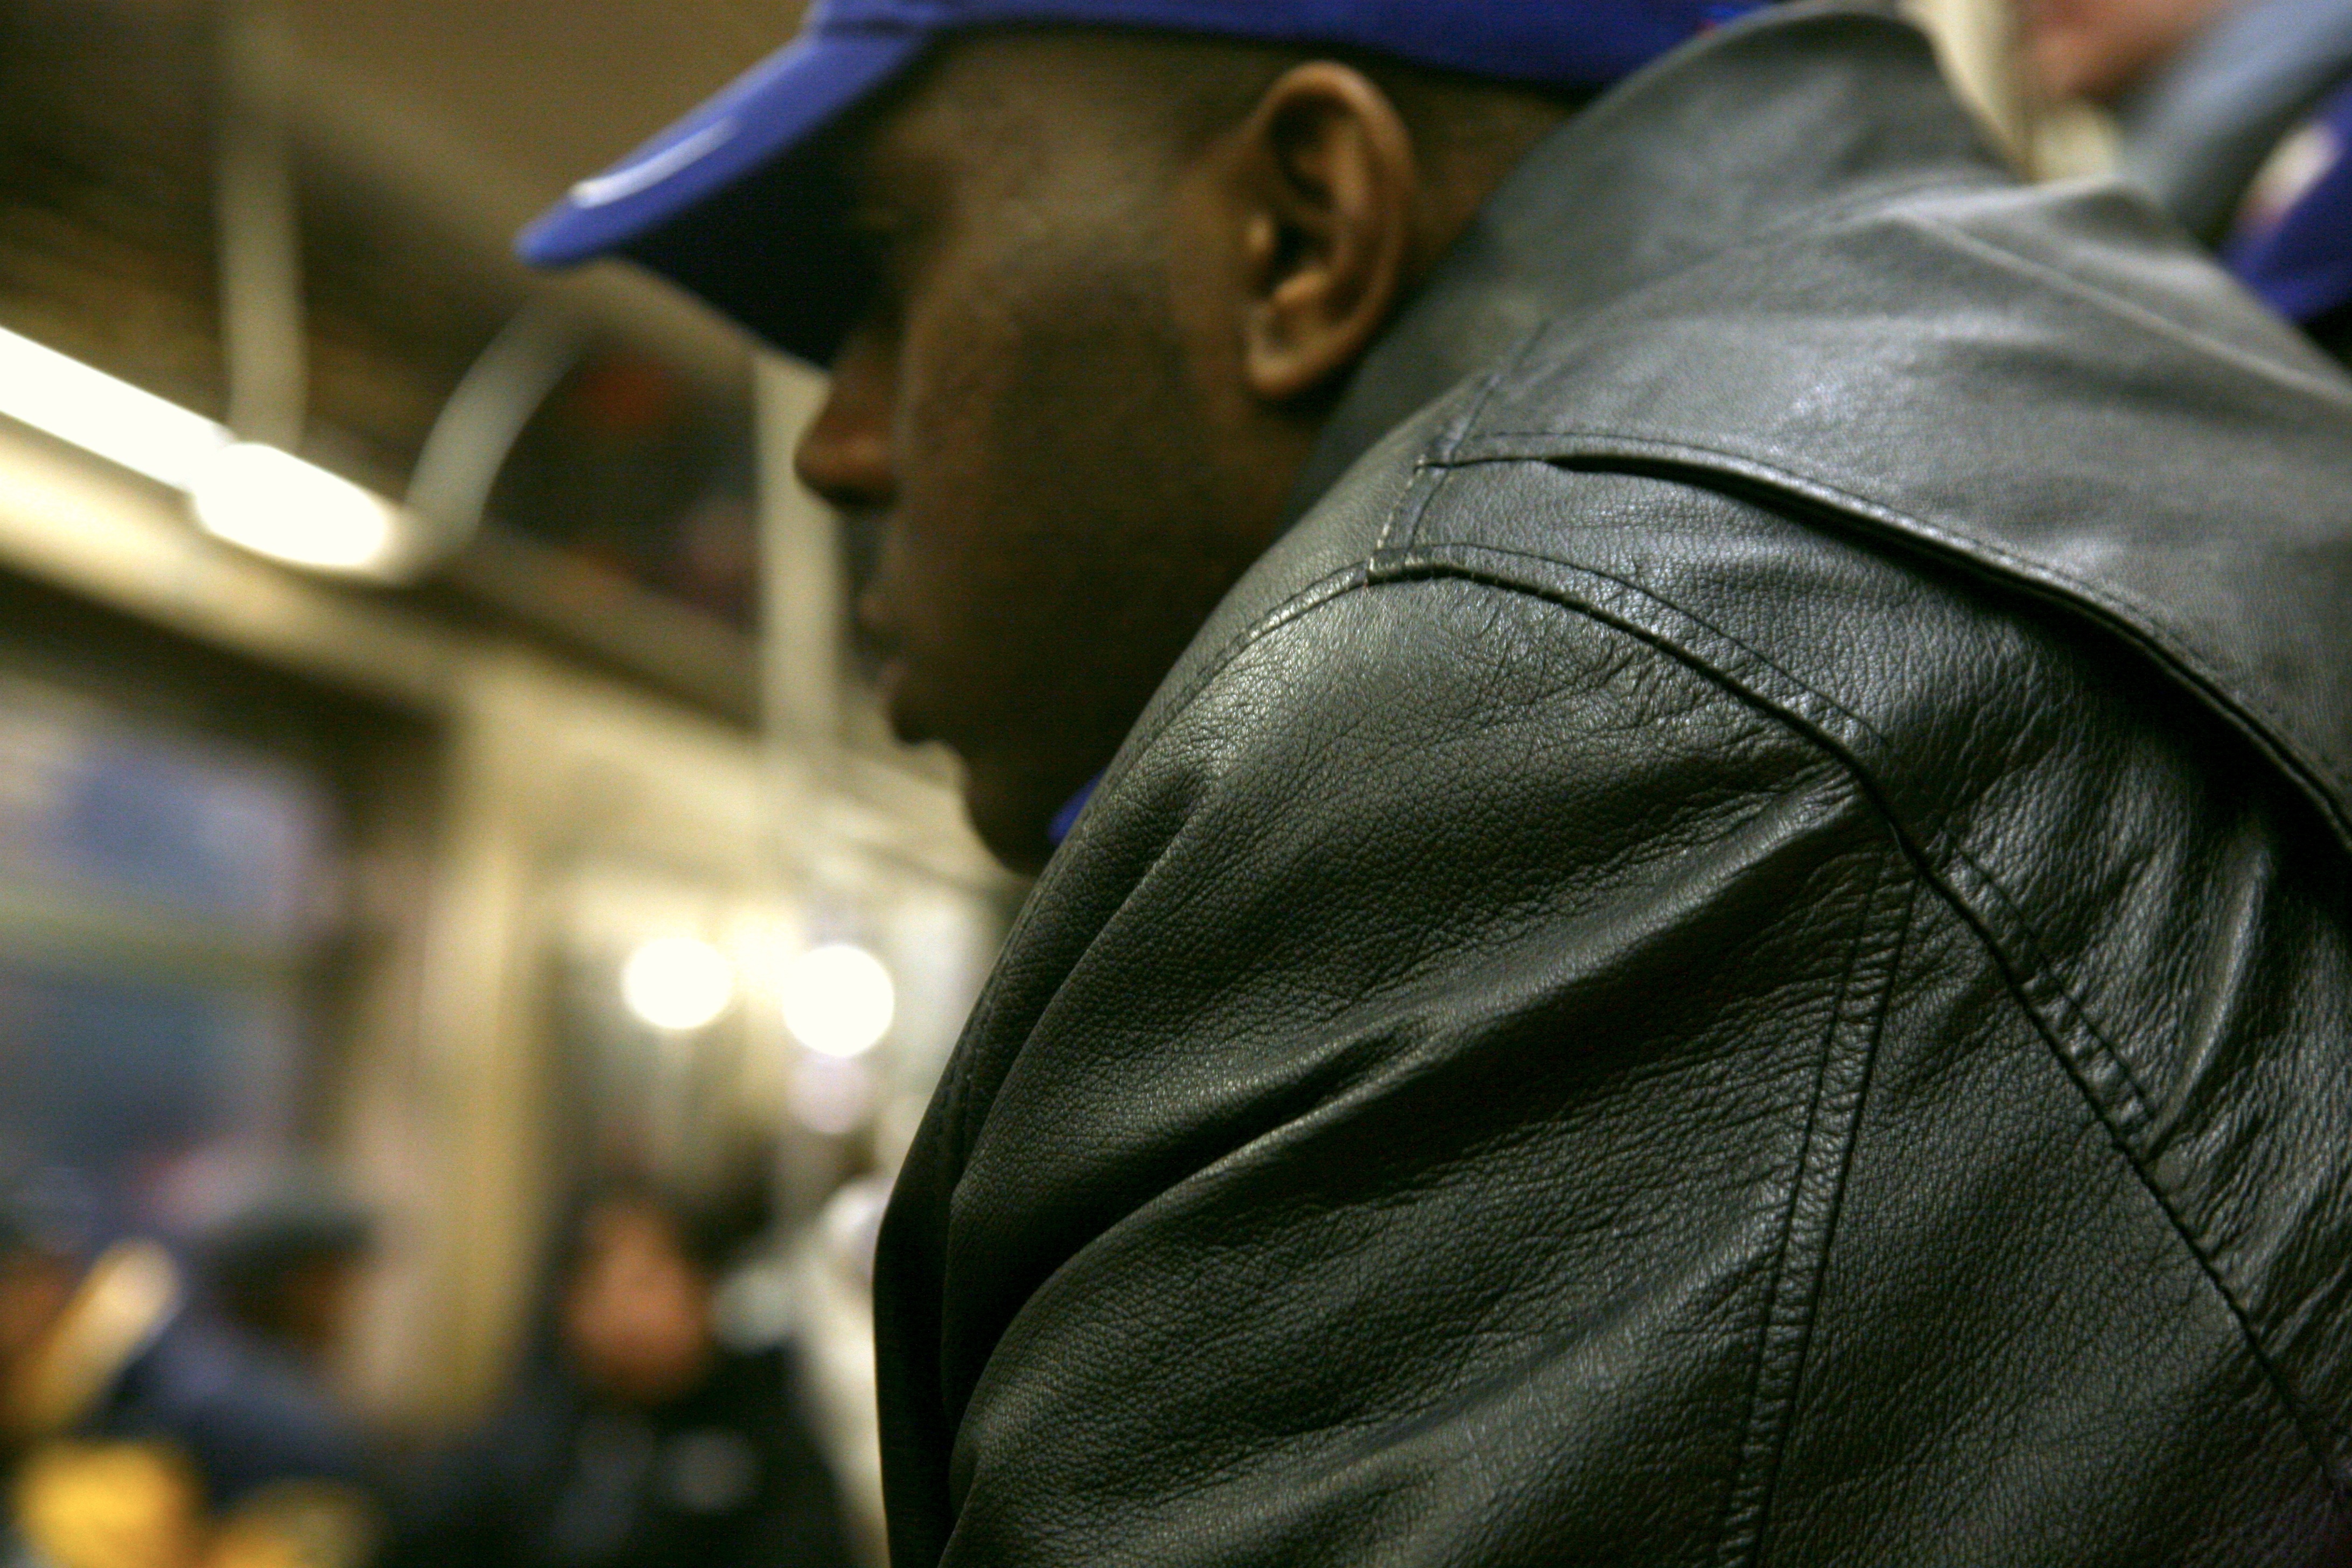
man, person, leather, subway, metro, nyc, metropolitan, jacket, newyork, newyorkcity, ny, 5d, canon5d, selection, ef24105mmf4lisusm, newyorker, mta